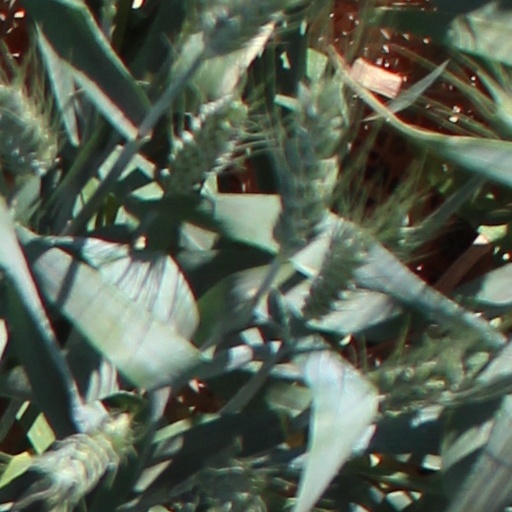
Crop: wheat